Breathe In (film)

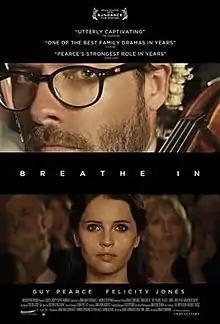
Theatrical release poster

Breathe In is a 2013 American romantic drama film co-written with Ben York Jones and directed by Drake Doremus, starring Guy Pearce, Felicity Jones, and Amy Ryan. It follows a high school music teacher who has an affair with a foreign exchange student from England who is his daughter's age, stemming from his disillusion with life and their shared love of music. It premiered at the Sundance Film Festival on January 19, 2013, the director's third film to play there.